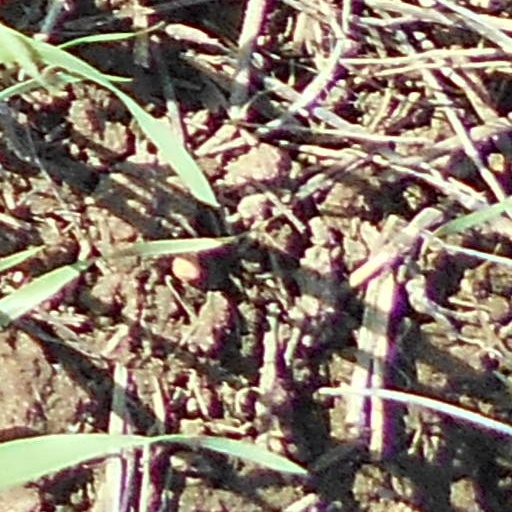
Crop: wheat